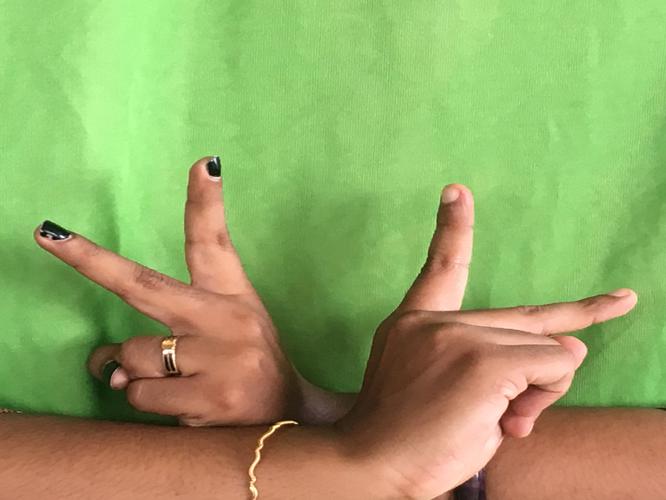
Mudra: Kartariswastika
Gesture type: double_hand